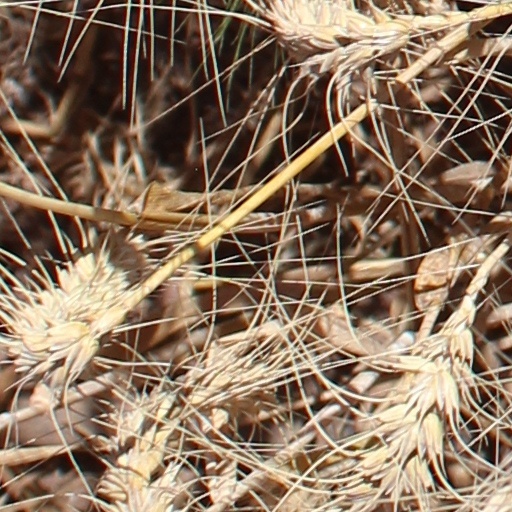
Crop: wheat